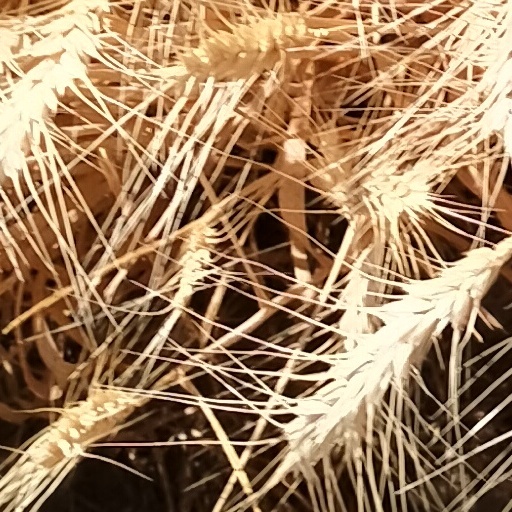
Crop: wheat